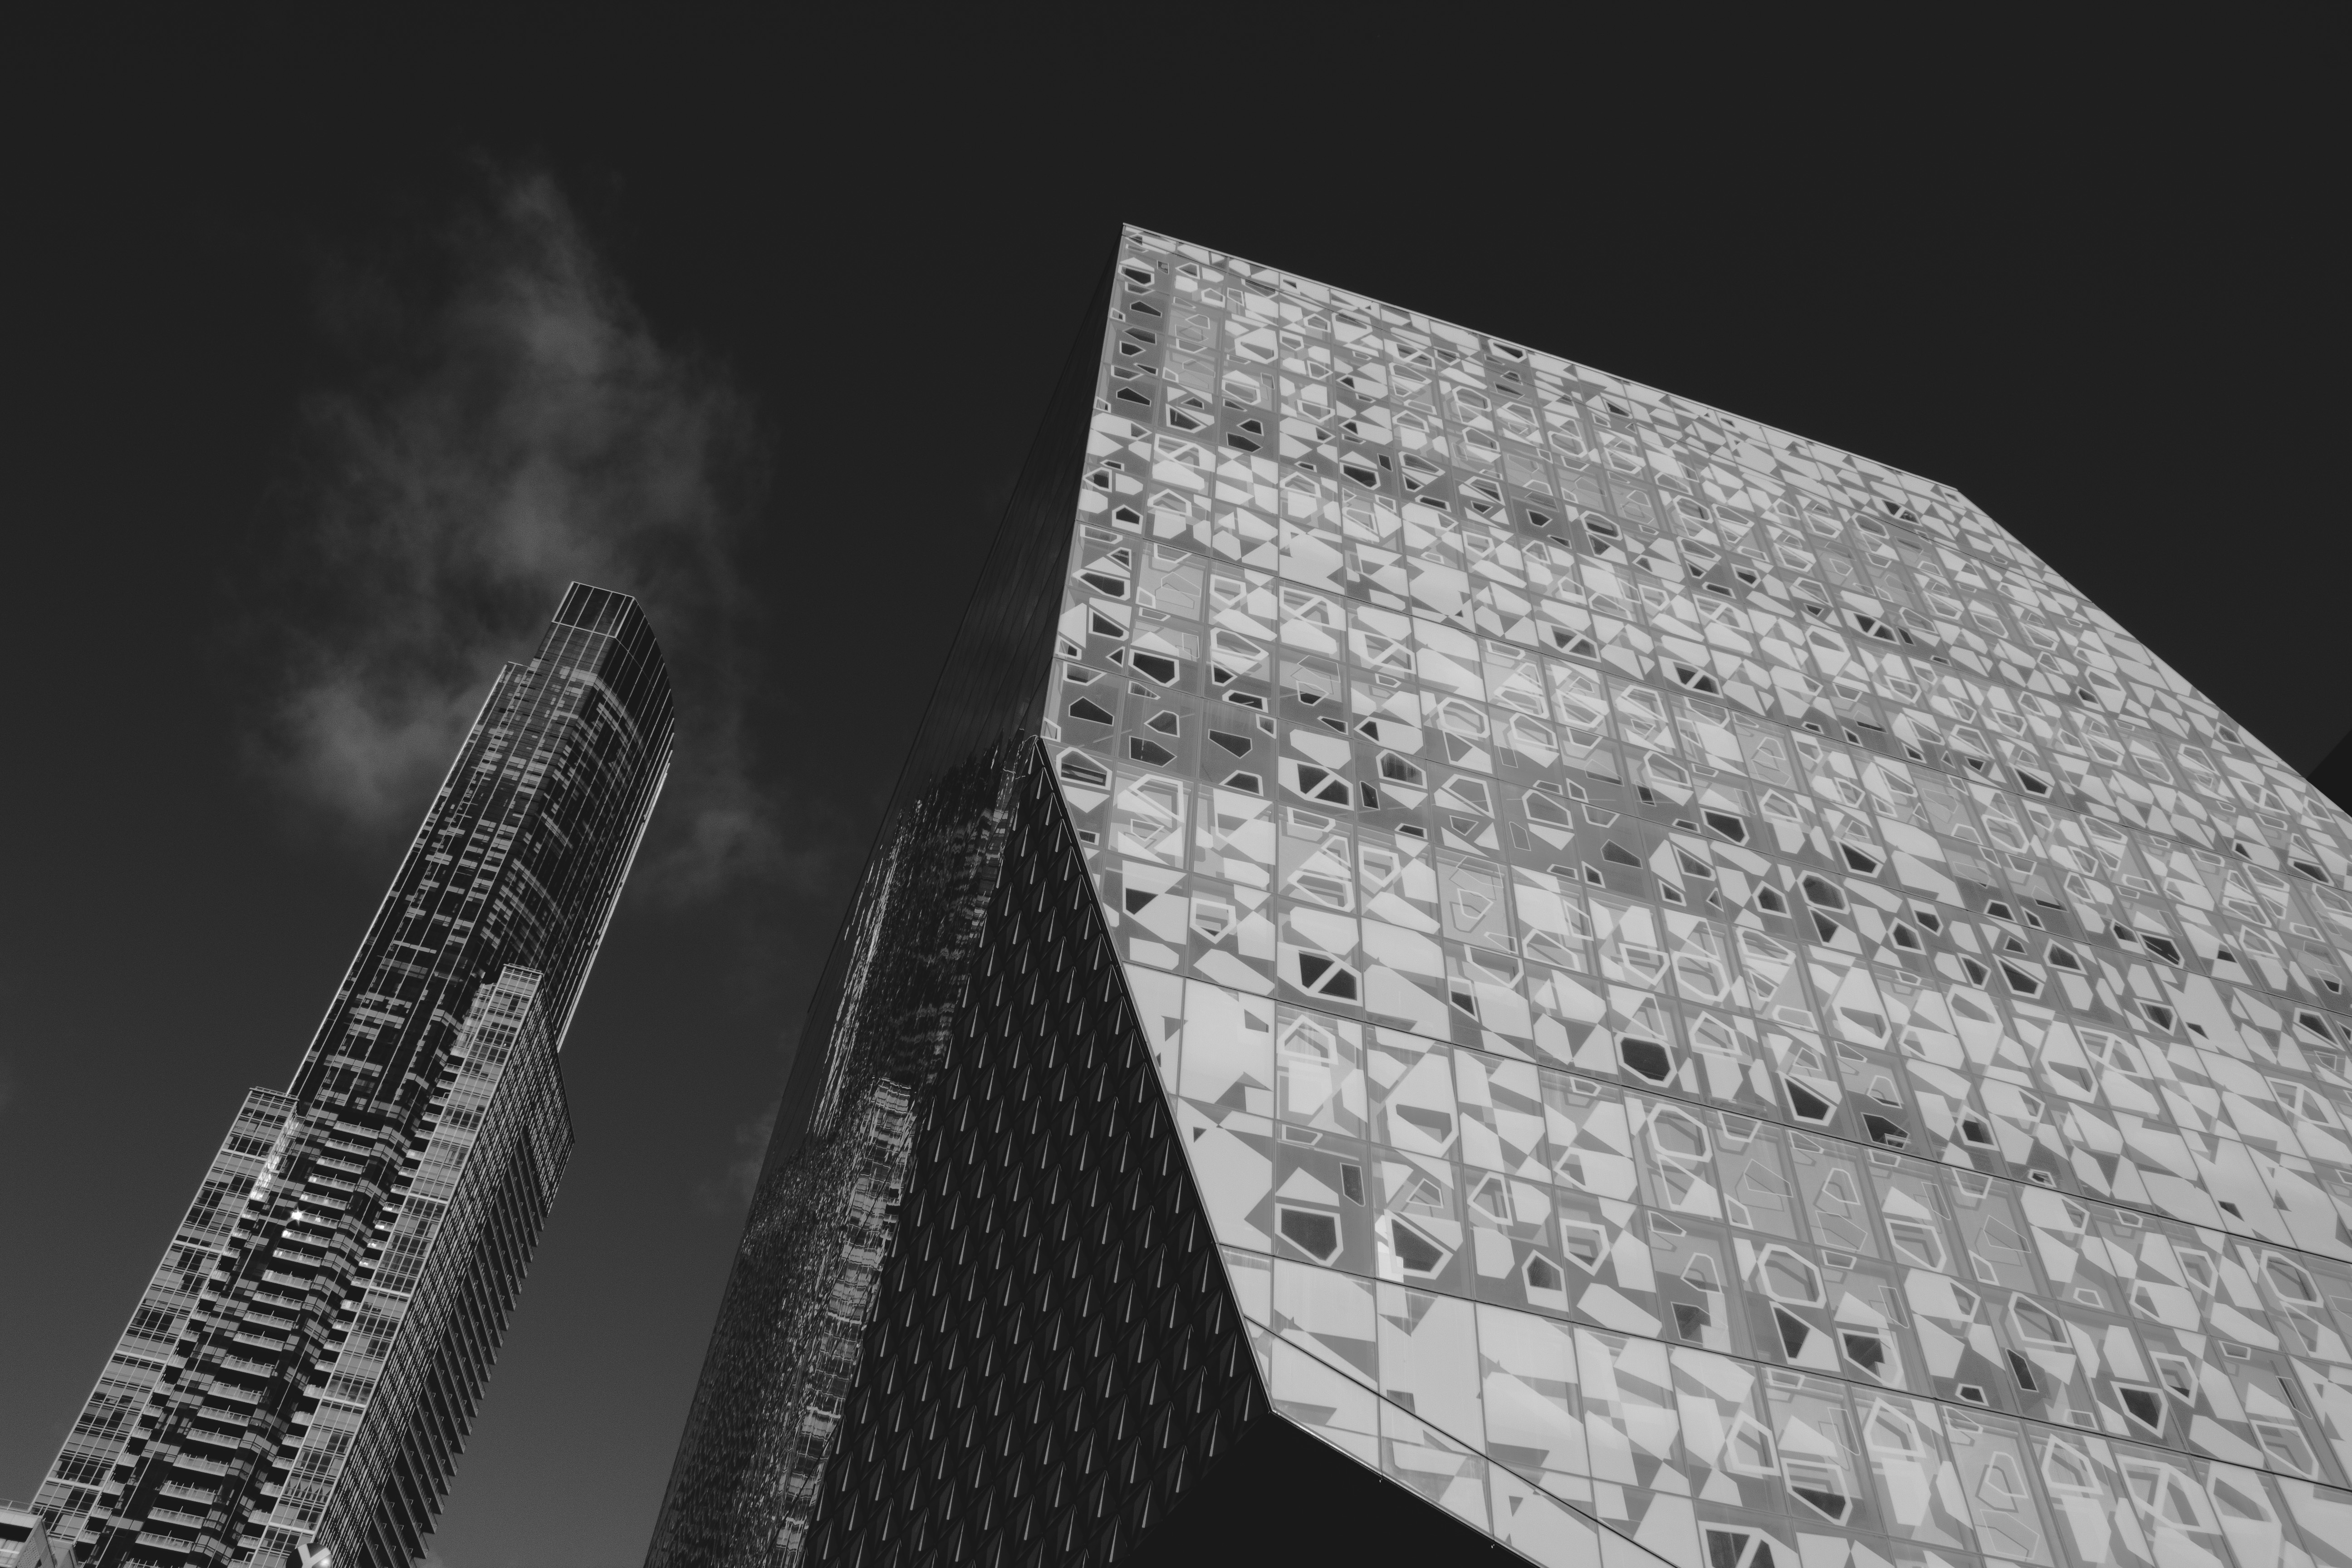
light, black and white, architecture, white, photography, skyscraper, line, darkness, black, monochrome, symmetry, shape, monochrome photography